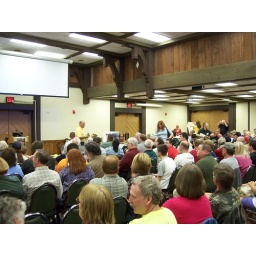
Man in the yellow shirt up front is Don Keating.